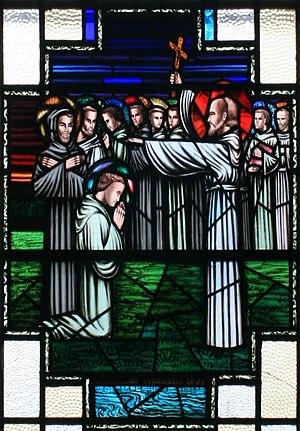
Mobhí de Glasnevin, mort en 544, est un des douze apôtres de l'Irlande. Il est l'abbé d'un monastère à Glasnevin, où il enseigne à Colomba d'Iona, Canice d'Aghaboe, Comgall de Bangor et Kieran de Saighir.
Les Douze apôtres de l'Irlande sont douze saints catholiques et orthodoxes du VIᵉ siècle, tous moines ayant étudié sous la tutelle de Finnian de Clonard dans sa fameuse école monastique de l'abbaye de Clonard, maintenant à Clonard dans le comté de Meath en Irlande.